Mourvèdre

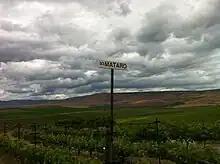
Mourvèdre/Mataro was first planted in Washington State at Red Willow Vineyard in the Yakima Valley.

In California, Mourvèdre reached the United States in the 1860s as part of the Pellier collection and was likely first planted in Santa Clara County. The variety, known as Mataro, was widely planted in anonymous field blends that was used primarily for bulk produced jug wines. From the middle of the 20th century, it saw its plantings rapidly decline from more than 2700 acres in 1968 to less than a third of that by the 2000s. Its numbers would have declined more drastically had the variety not captured the interest of Rhone Rangers in the 1980s and 90s, who began seeking out old-vine plantings of the variety in vineyards Contra Costa County. On the heels of some critically acclaimed varietal and Rhone-style blends (as well as the introduction of better quality clones) featuring Mourvèdre, plantings in California rose slightly from 260 ha (650 acres) at the turn of the 21st century to 900 acres in 2010.